Animal husbandry

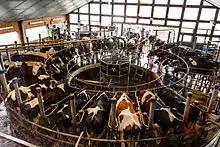
Rotary milking parlour

Good husbandry, proper feeding, and hygiene are the main contributors to animal health on the farm, bringing economic benefits through maximised production. When, despite these precautions, animals still become sick, they are treated with veterinary medicines, by the farmer and the veterinarian. In the European Union, when farmers treat their own animals, they are required to follow the guidelines for treatment and to record the treatments given. Animals are susceptible to a number of diseases and conditions that may affect their health. Some, like classical swine fever and scrapie are specific to one type of stock, while others, like foot-and-mouth disease affect all cloven-hoofed animals. Animals living under intensive conditions are prone to internal and external parasites; increasing numbers of sea lice are affecting farmed salmon in Scotland. Reducing the parasite burdens of livestock results in increased productivity and profitability.